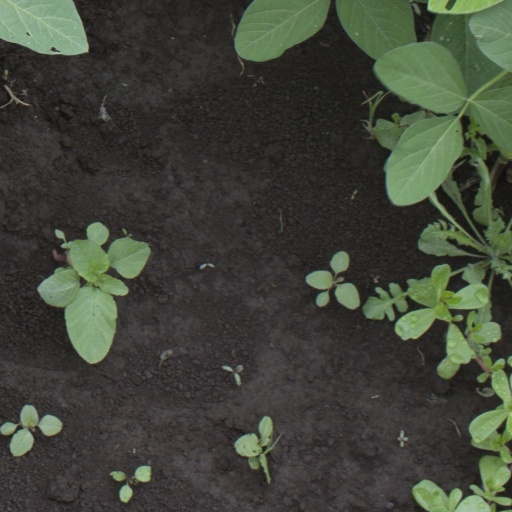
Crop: soybean